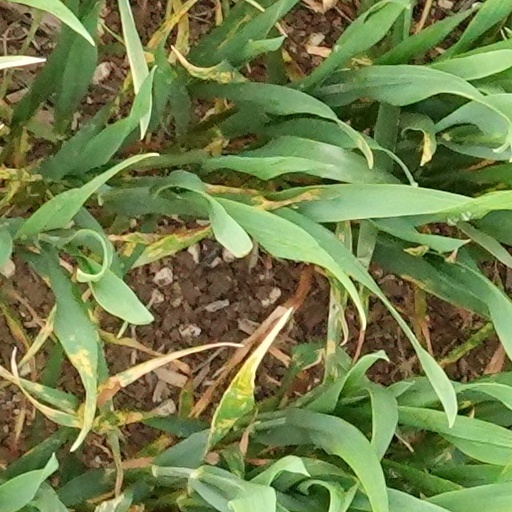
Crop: wheat